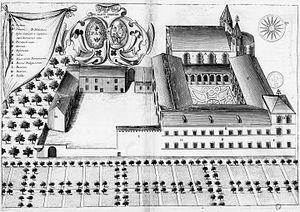
Planche gravée du 17ème siècle représentant l'abbaye Saint-Pierre du Mas-Garnier, en France, dans le livre Monasticon Gallicanum.
Il existe 82 abbayes et monastères actifs en France : 41 abbayes et monastères d'hommes, 35 de femmes et 6 mixtes, répartis dans toute la France métropolitaine.
Mas-Grenier est une commune française située dans le département de Tarn-et-Garonne, en région Occitanie.